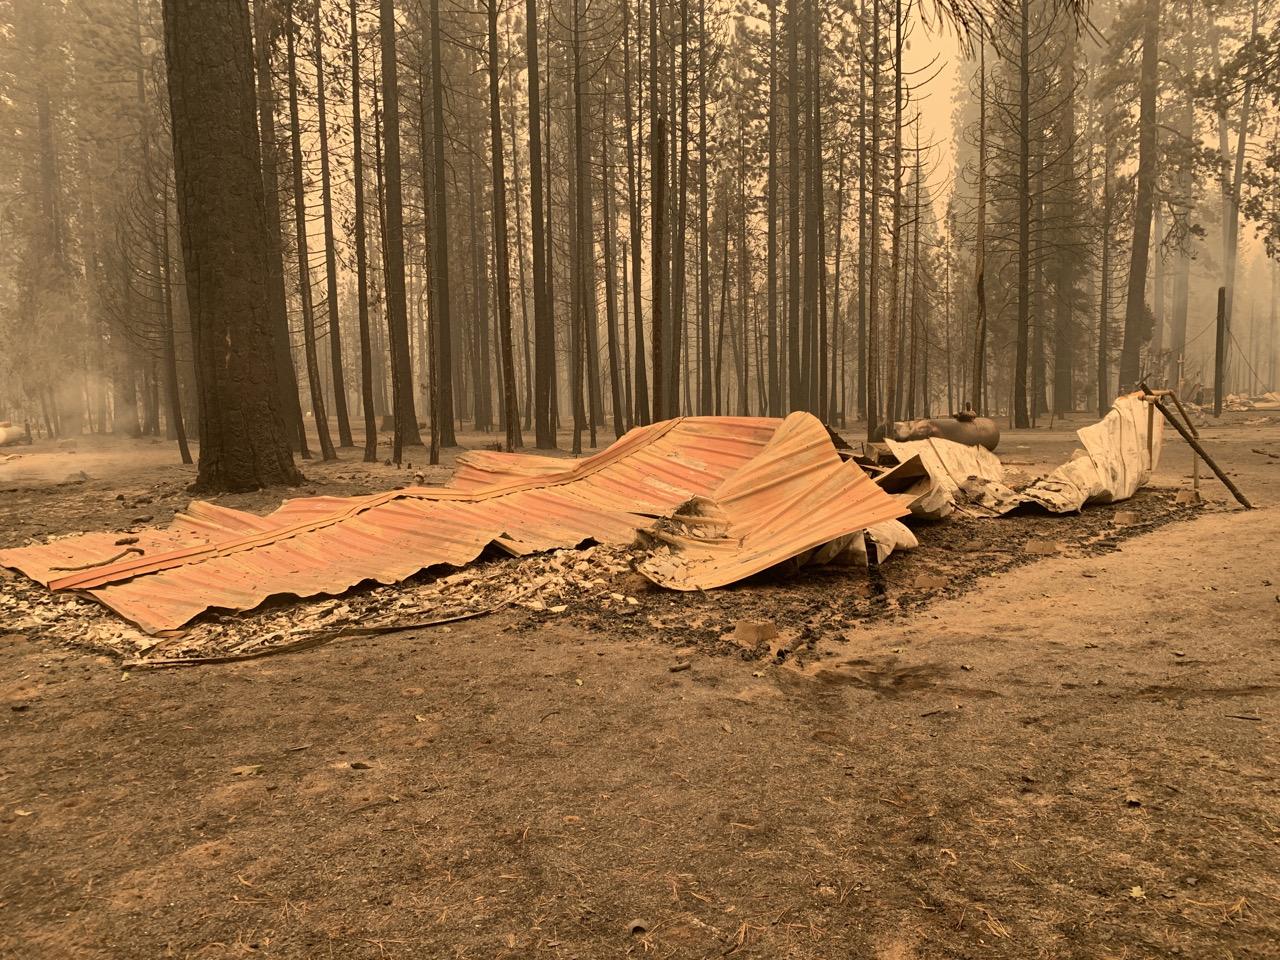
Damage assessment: destroyed